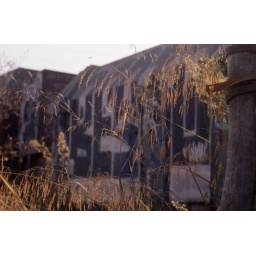
Where the grass grows down by the river